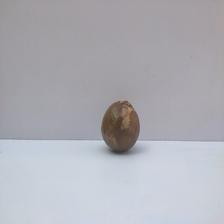
Size: Spoiled